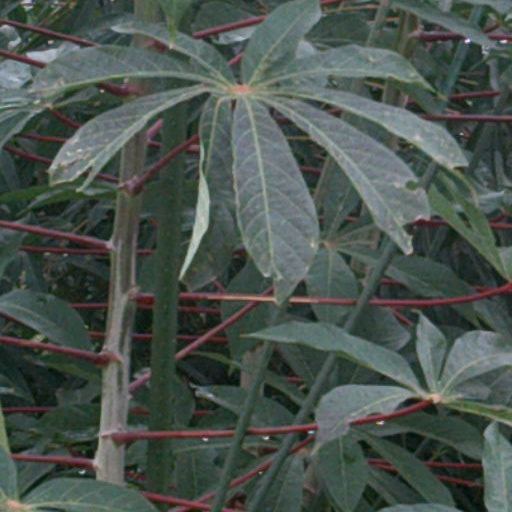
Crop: cassava